Crocker Art Museum

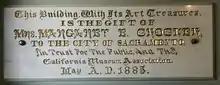
Marble commemorative plaque at the Crocker Art Museum

E. B. Crocker died in 1875. In 1885, his widow loaned the gallery to the California Museum Association (CMA) for Central California's first Art and Curio Loan Exhibition. This exhibition lasted two weeks and was a great success. The CMA's president, David Lubin, convinced Margaret (and E.B. Crocker's three daughters, who had equal rights to the gallery through Crocker's will) to donate the space to the museum association to ensure the long-term preservation of the gallery. Margaret Crocker was made a life director and presented the E. B. Crocker Art Gallery and collection to the City of Sacramento and the California Museum Association, "in trust for the public," the contents of which were valued at the time at more than $500,000. A school of art was established at the gallery in 1886.